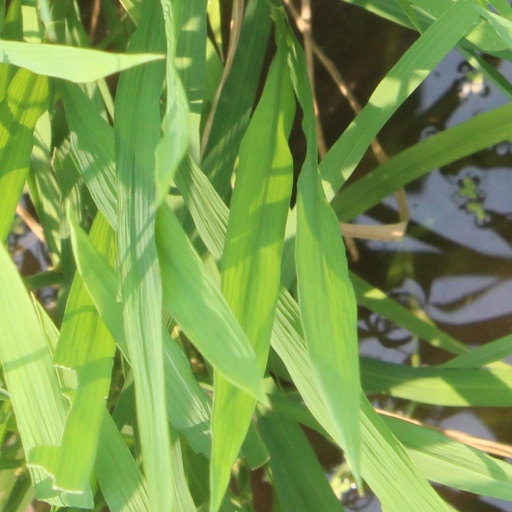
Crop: rice